Buleleng Regency

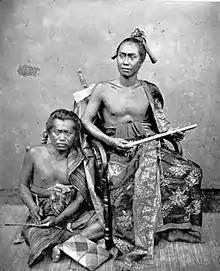
Studio portrait made by Woodbury & Page of the Raja of Buleleng Gusti Jelantik and his secretary C1875.

In 1732, Buleleng was controlled by the Mengwi Kingdom, but they regained their independence in 1752. Furthermore, the Buleleng Kingdom fell into the power of the king of Karangasem in 1780. The King of Karangasem, I Gusti Gede Karang built a palace called "Puri Singaraja". The next king to rule was his son named I Gusti Pahang Canang who ruled until 1821. Karangasem's power then weakened, there were several changes of king. In 1825, I Gusti Made Karangasem ruled with his patih, I Gusti Ketut Jelantik until it was conquered by the Dutch in 1849.